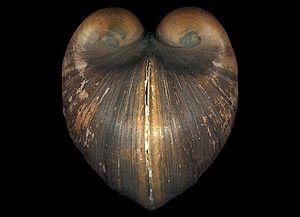
Les Vénéroïdes, ou ordre des Veneroida, sont un taxon de mollusques bivalves. L'ordre comprend quelques-uns des bivalves familiers, telles la palourde ou la moule zébrée.
Les Venerida sont un ordre de mollusques bivalves.